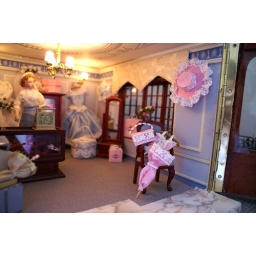
The dress shop called the devine Gown Emporium. All the dresses and bags etc were made by myself.